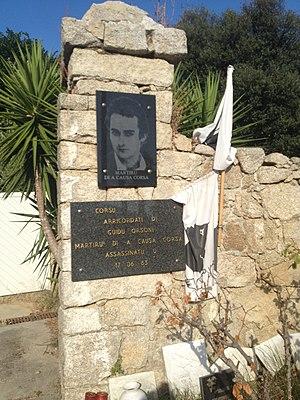
militant français nationaliste corse assassiné le 17 juillet 1983
Guy Orsoni, né le 26 octobre 1958 et assassiné le 17 juin 1983 à Porto-Vecchio, est un militant français nationaliste corse, frère d'Alain Orsoni. Son neveu se prénomme également Guy en hommage à son oncle disparu.